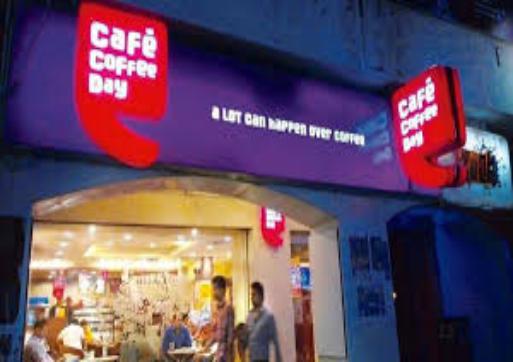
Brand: Cafe Coffee Day
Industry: Food